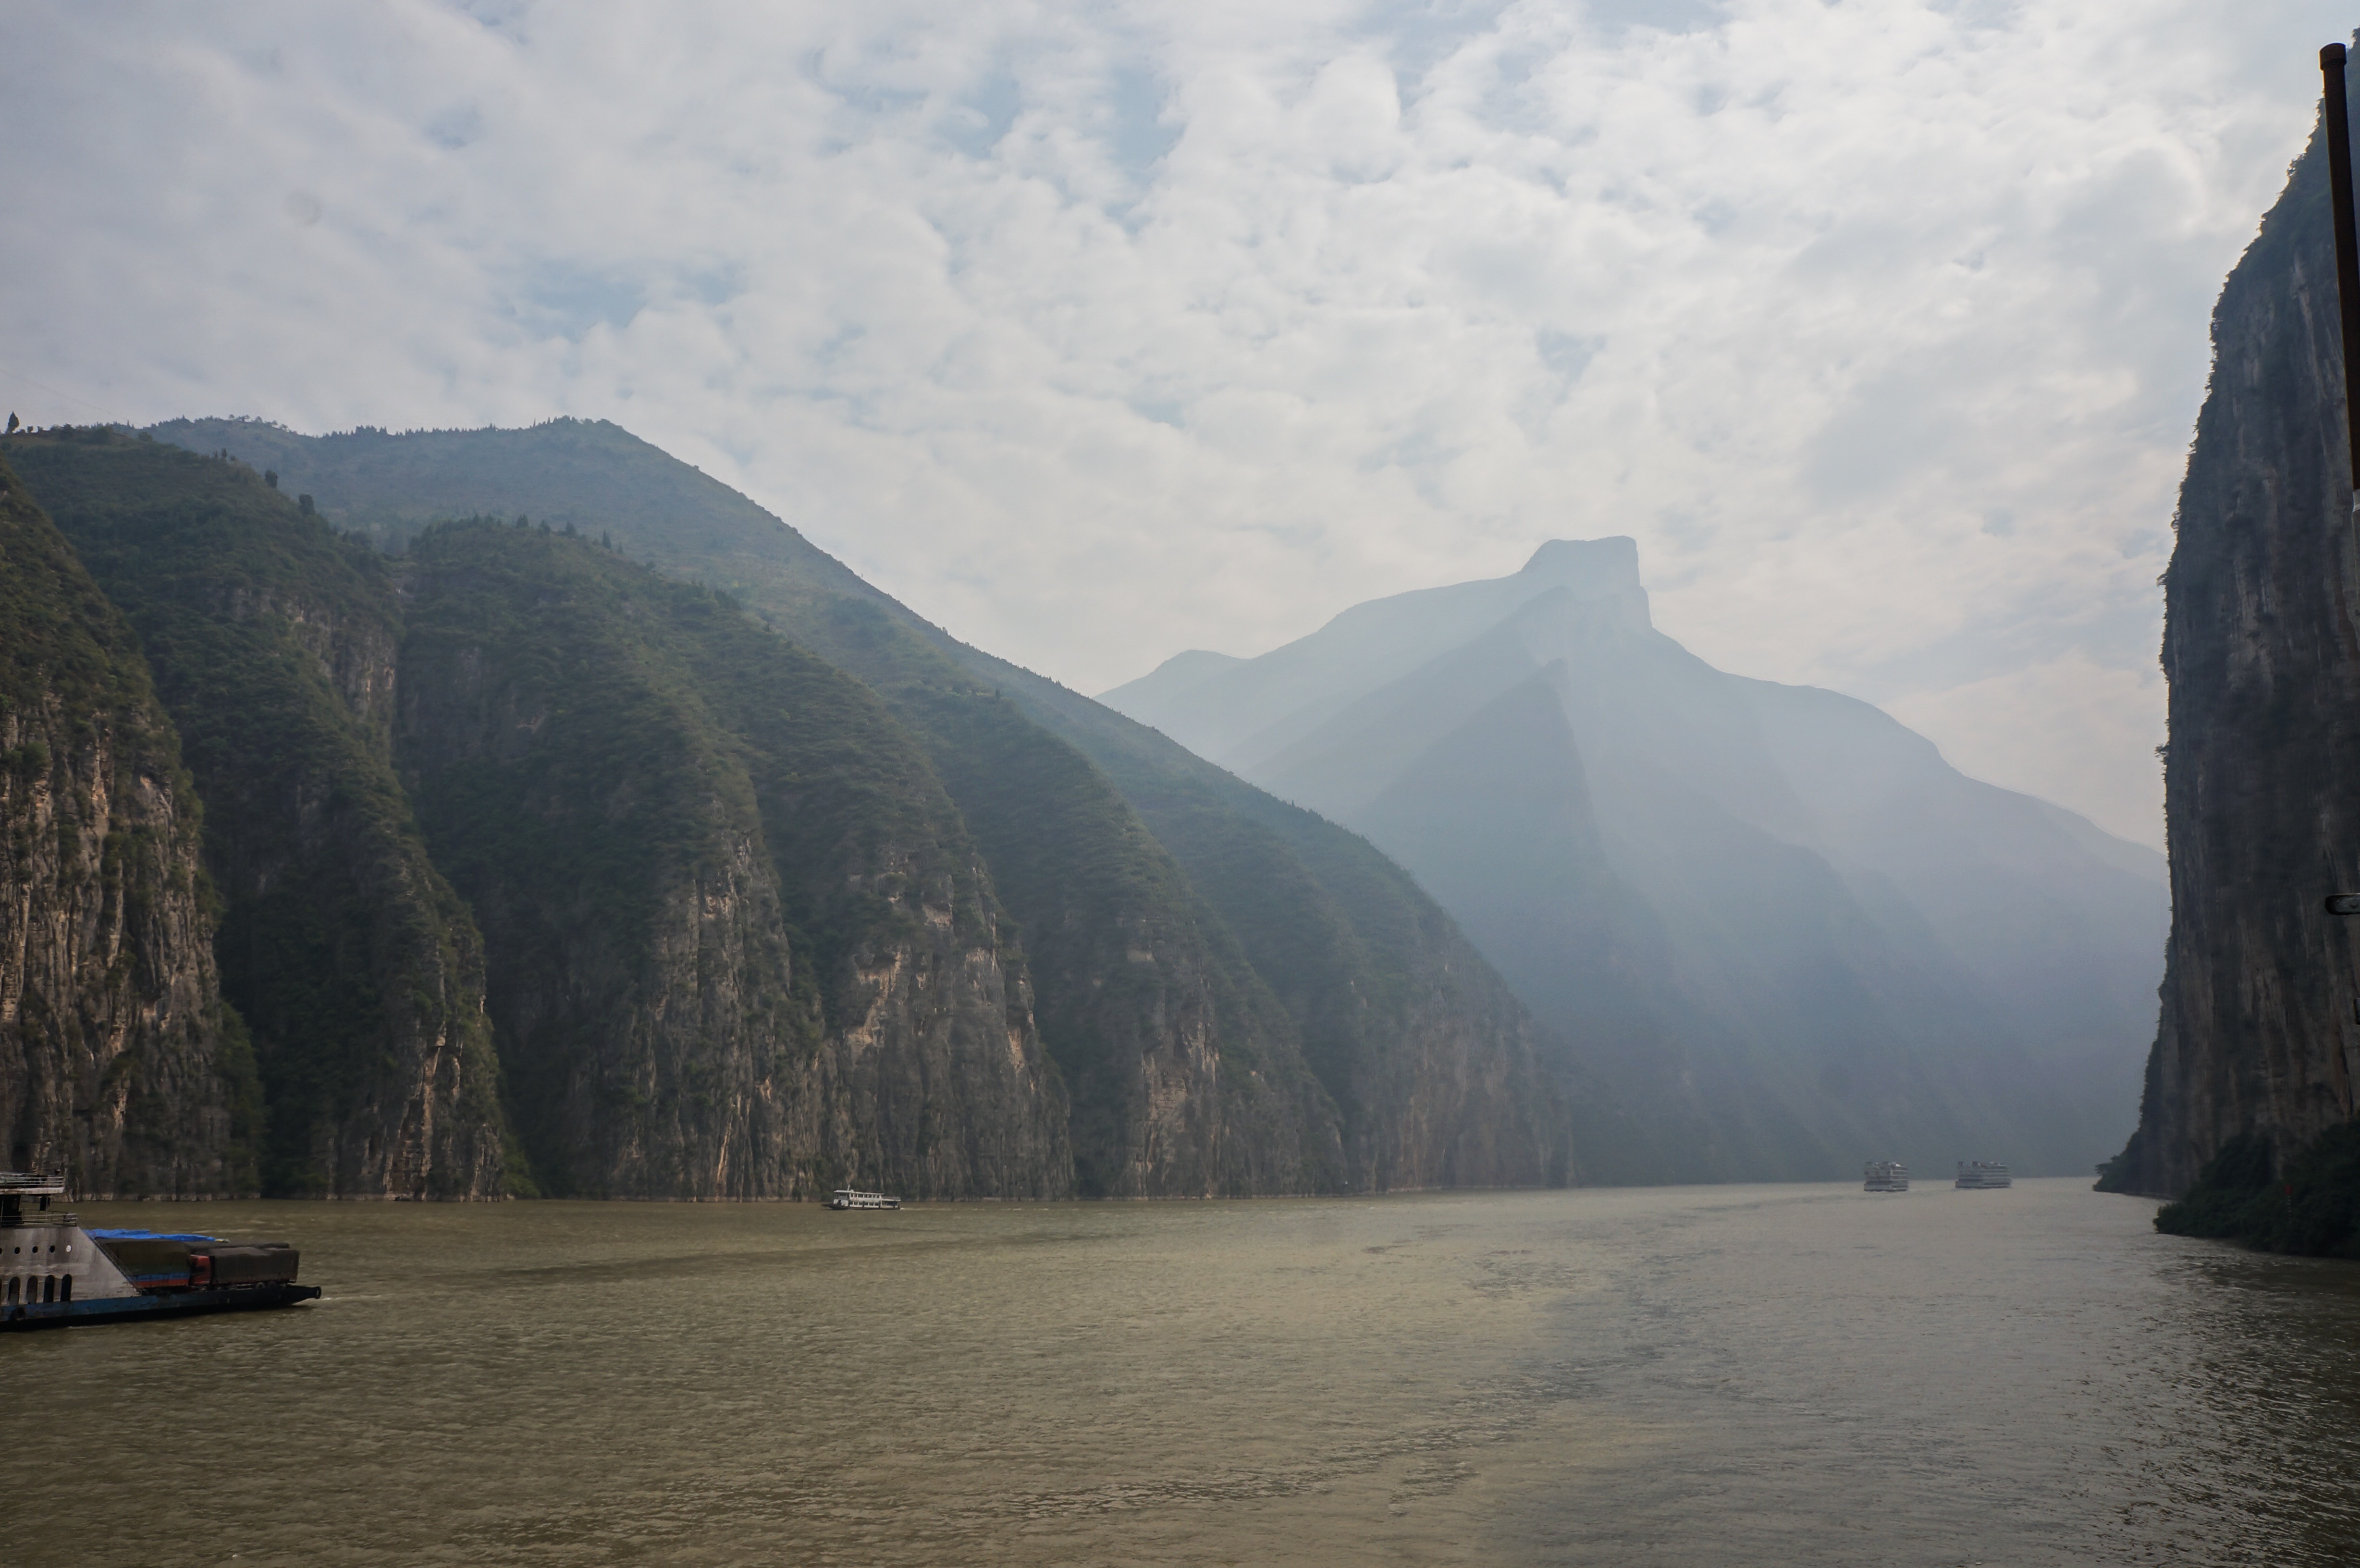
landscape, sea, nature, mountain, lake, river, mountain range, reflection, vehicle, fjord, reservoir, terrain, body of water, china, loch, landform, geographical feature, atmospheric phenomenon, mountainous landforms, glacial landform, yangtze river